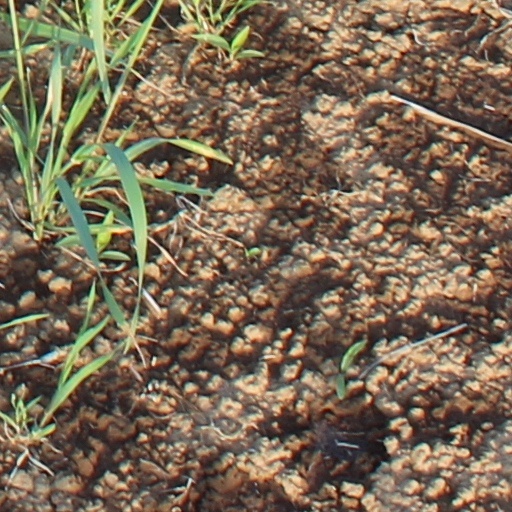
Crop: wheat